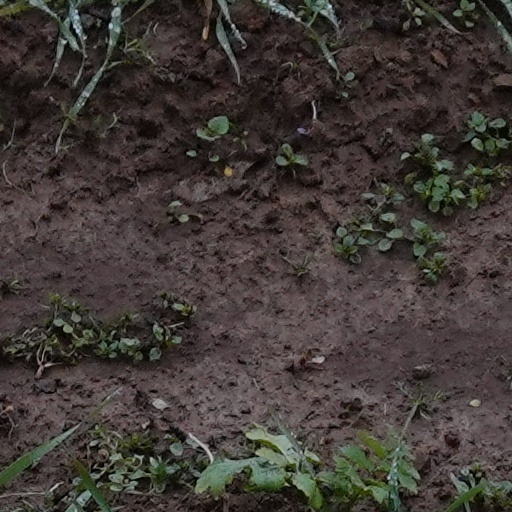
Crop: wheat